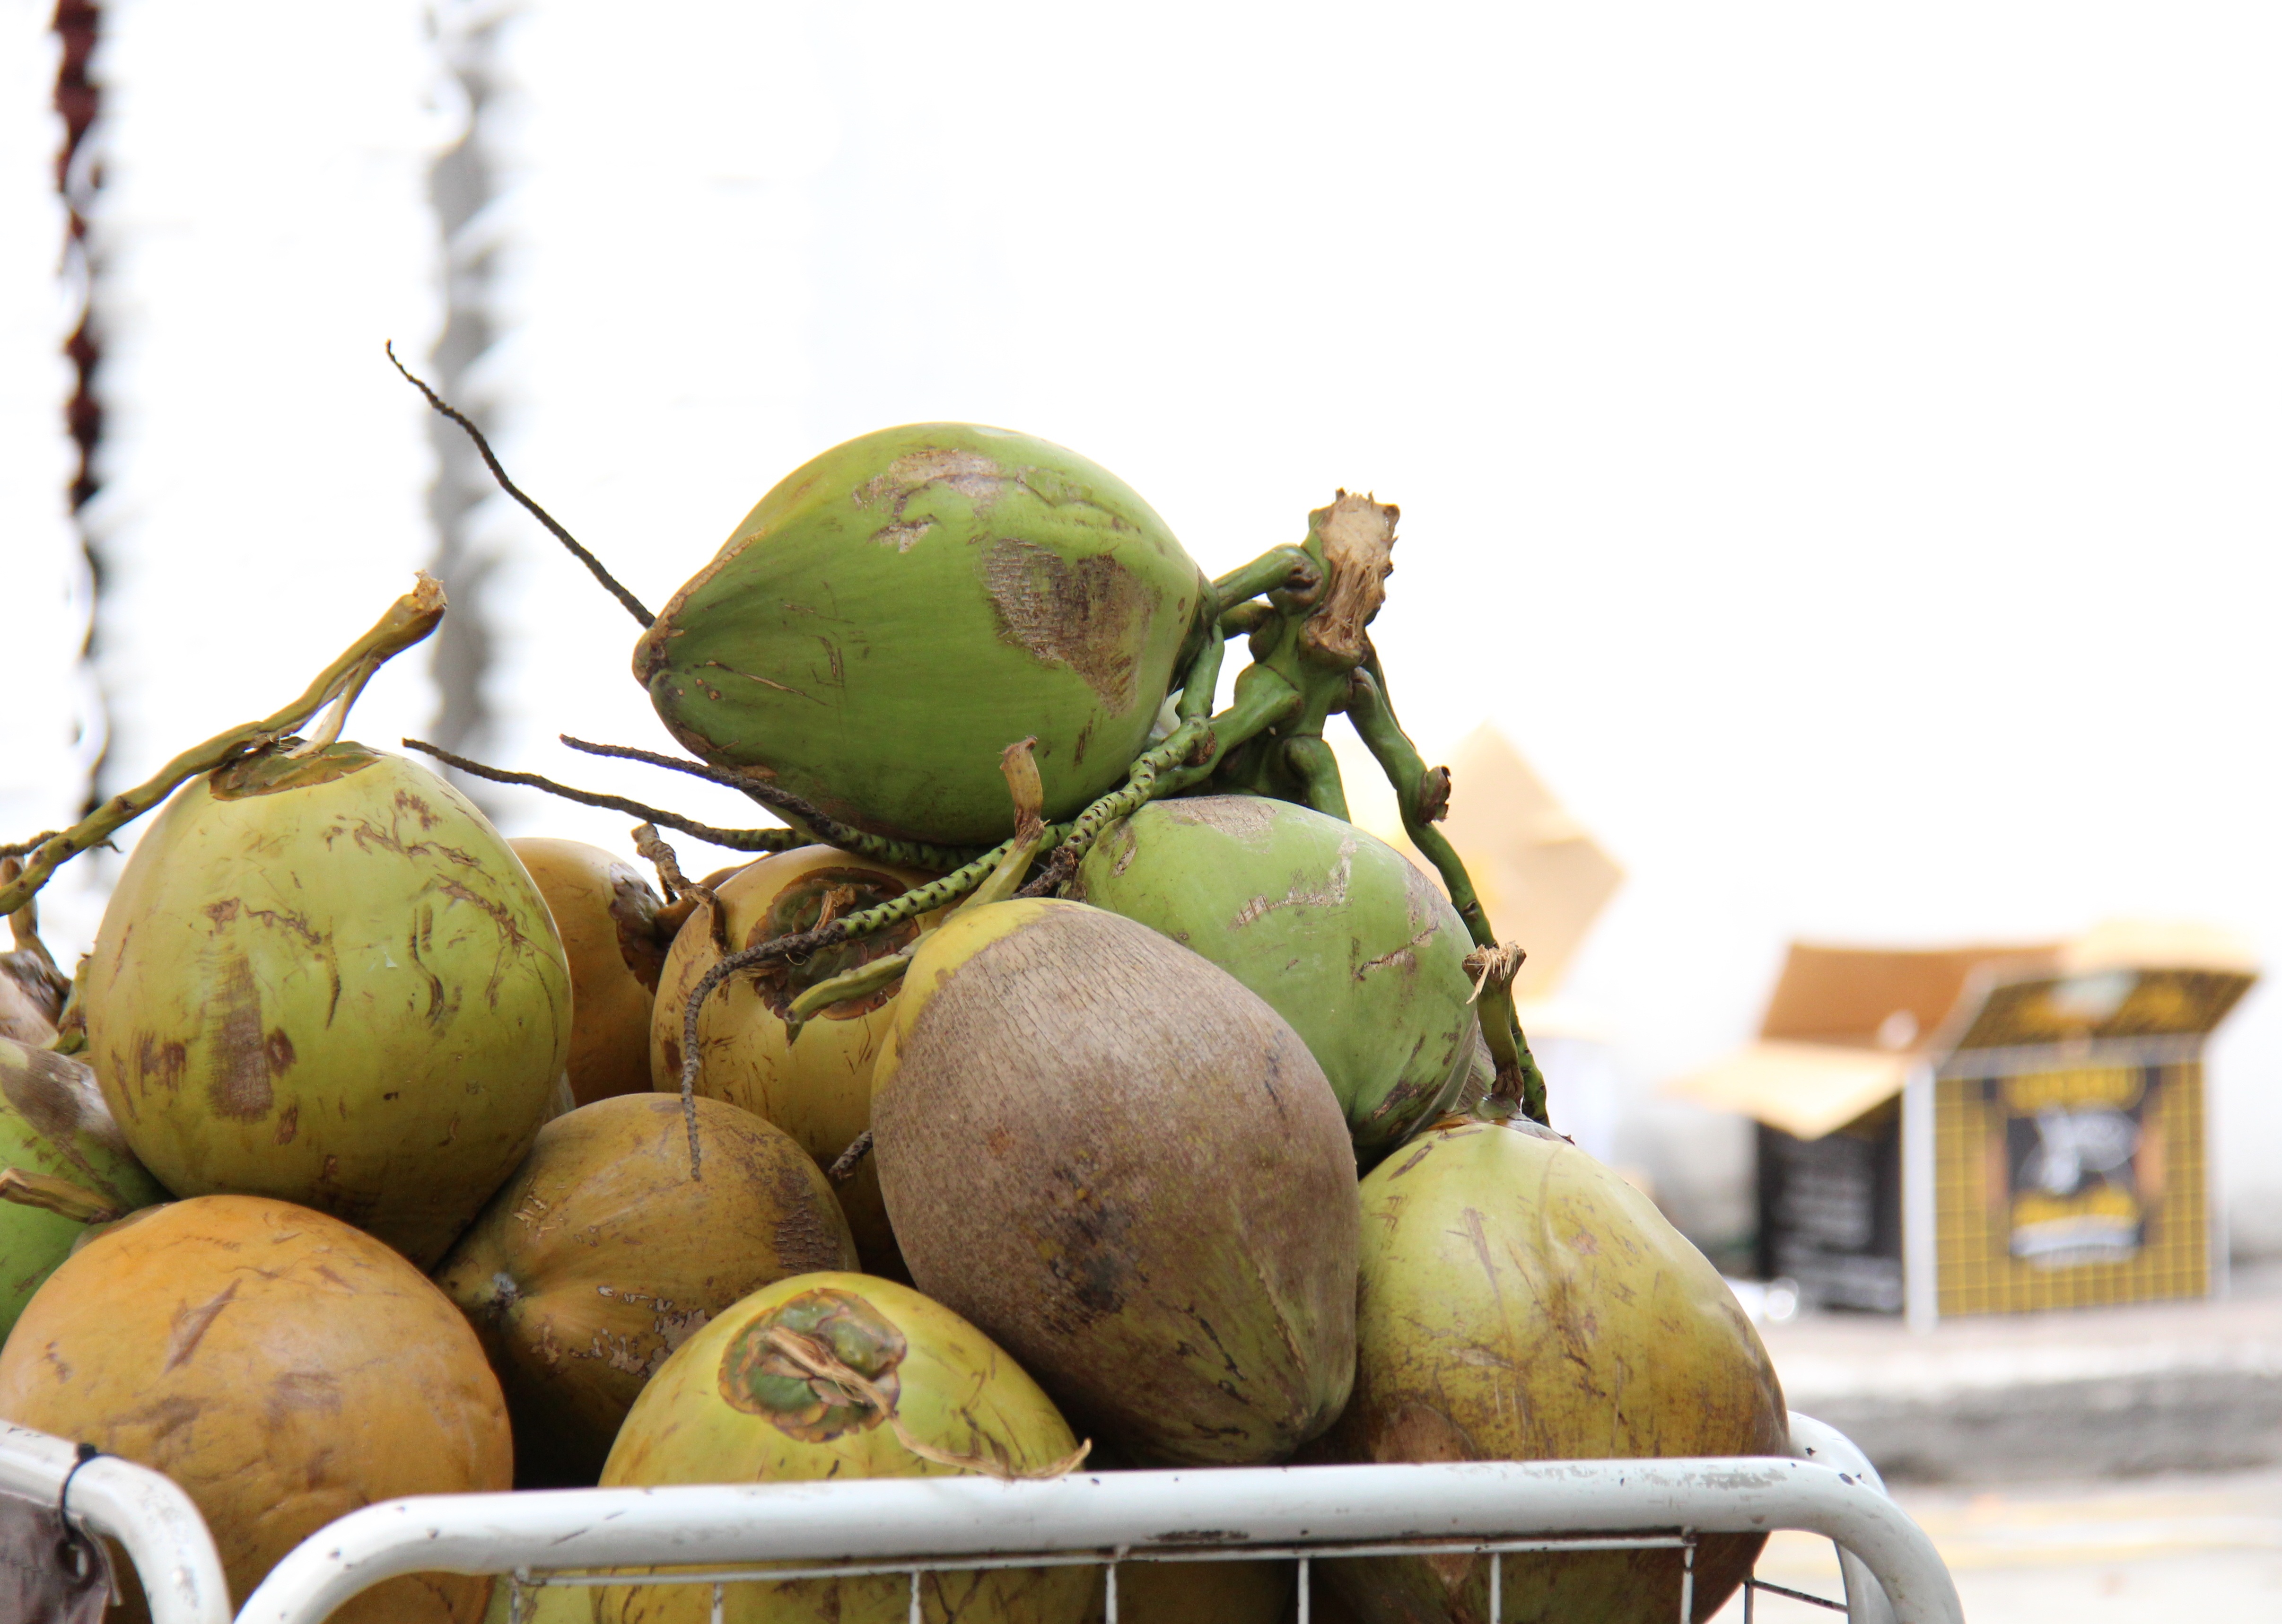
branch, plant, fruit, food, produce, drink, gourd, coconut, coconuts, tropics, flowering plant, land plant